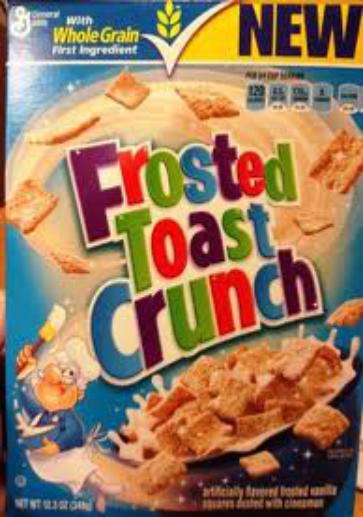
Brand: French Toast Crunch
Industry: Food